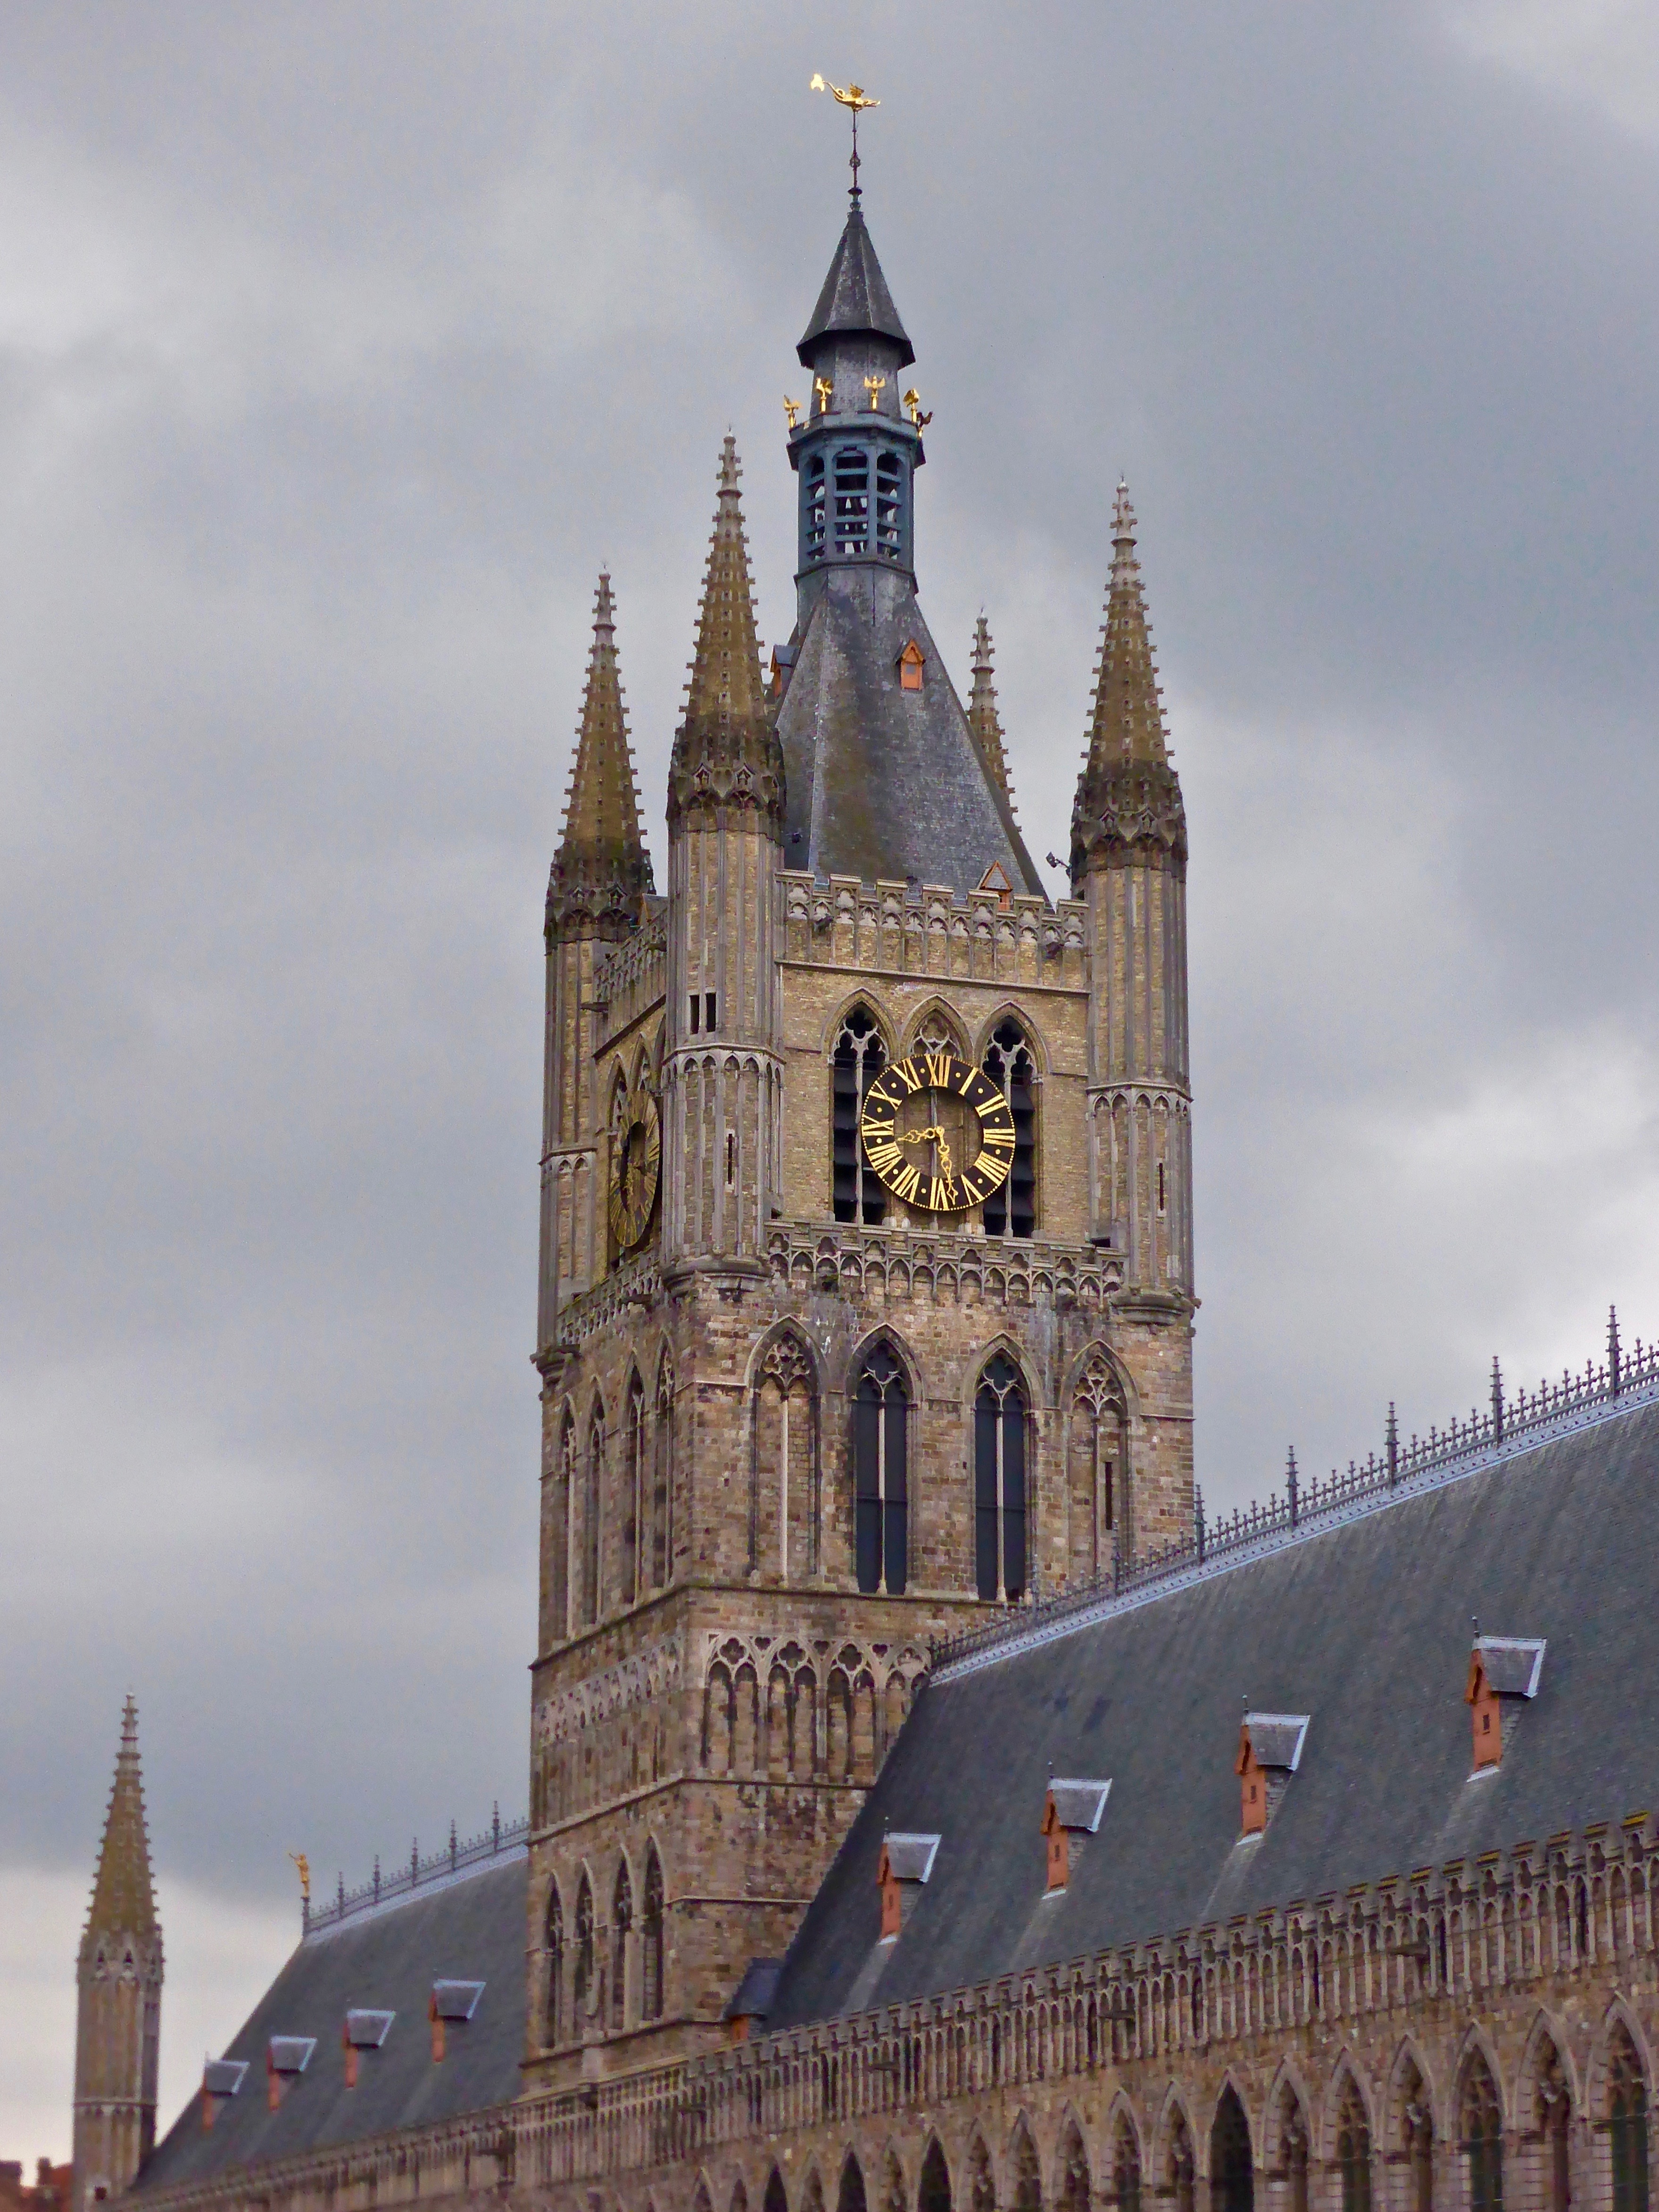
architecture, building, tower, landmark, facade, church, cathedral, historic, place of worship, bell tower, spire, steeple, monastery, historical, st martin, gothic architecture, belgian, ypres, cathedral spire